Dunstan St. Omer

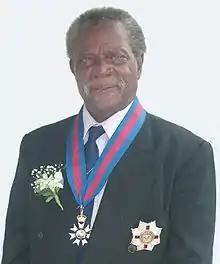
St. Omer in 2010

Sir Dunstan Gerbert Raphael St. Omer (24 October 1927 – 5 May 2015) was a Saint Lucian painter, muralist and educator. He designed the national flag of Saint Lucia.